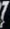
Number: 7